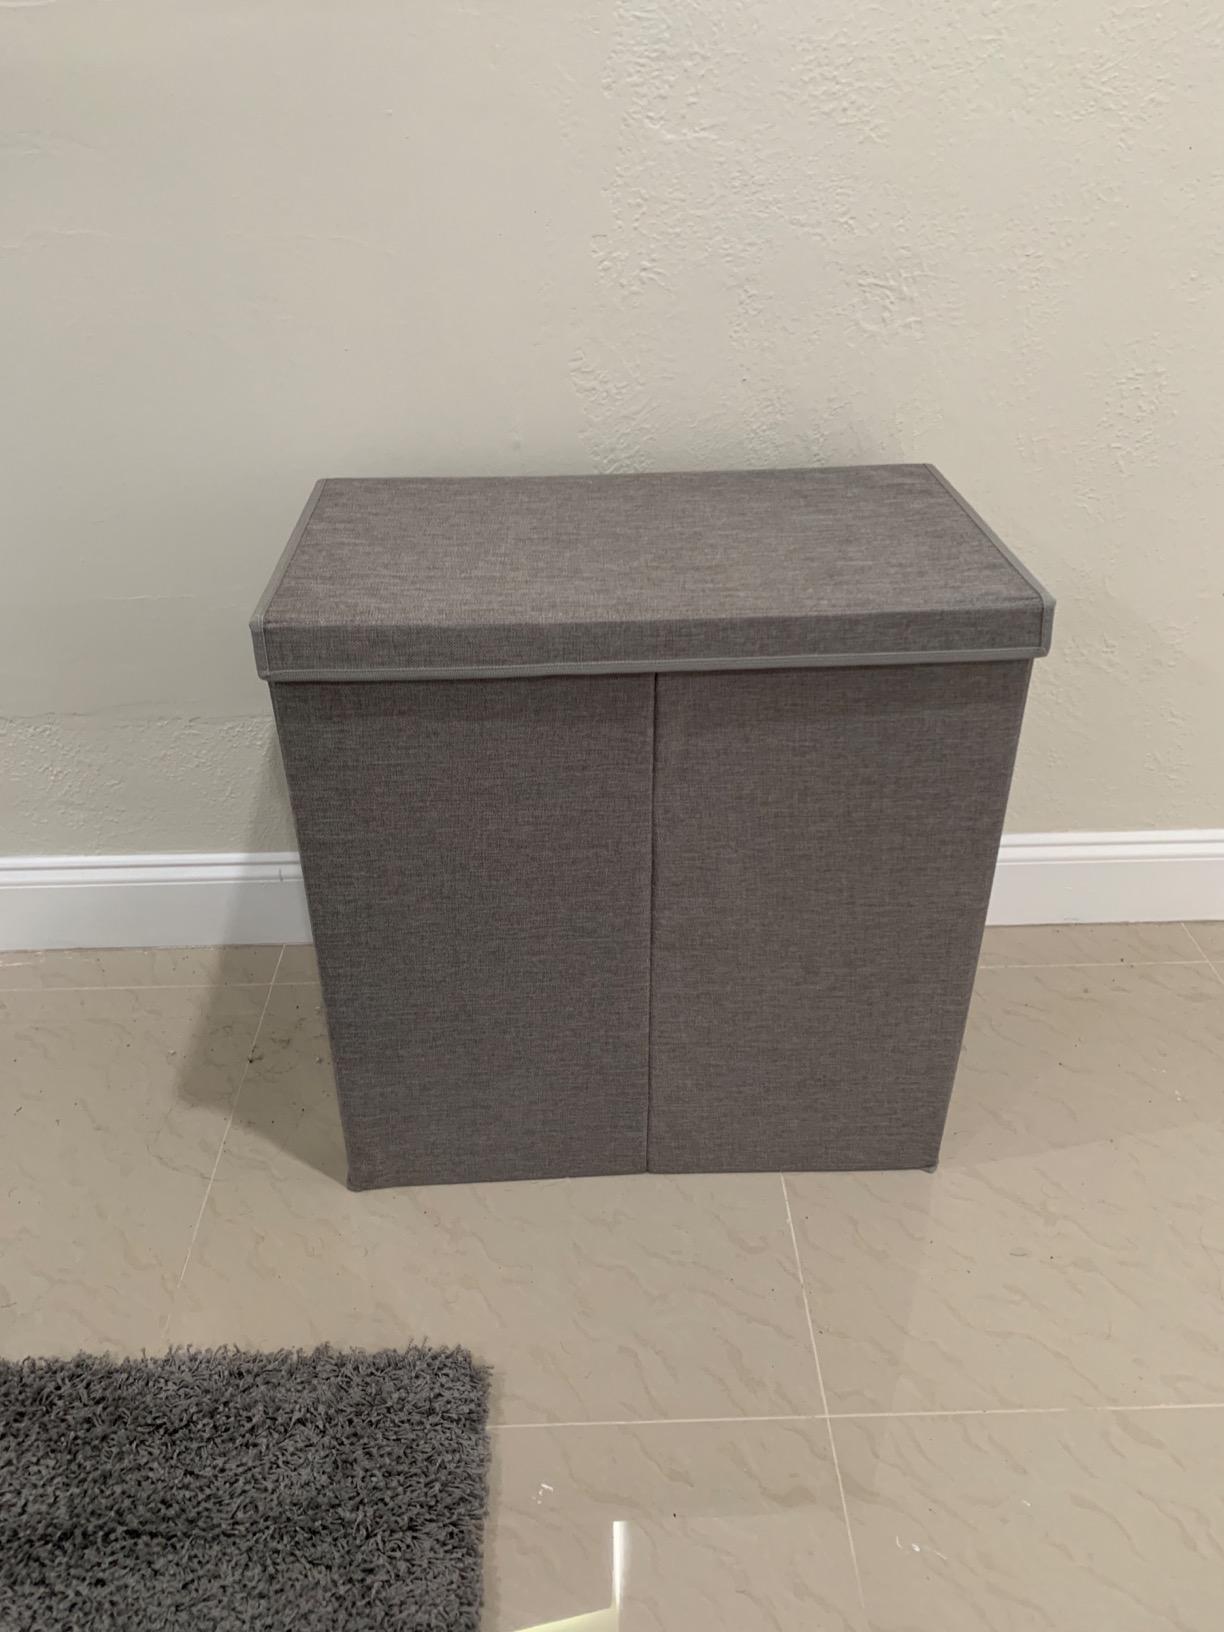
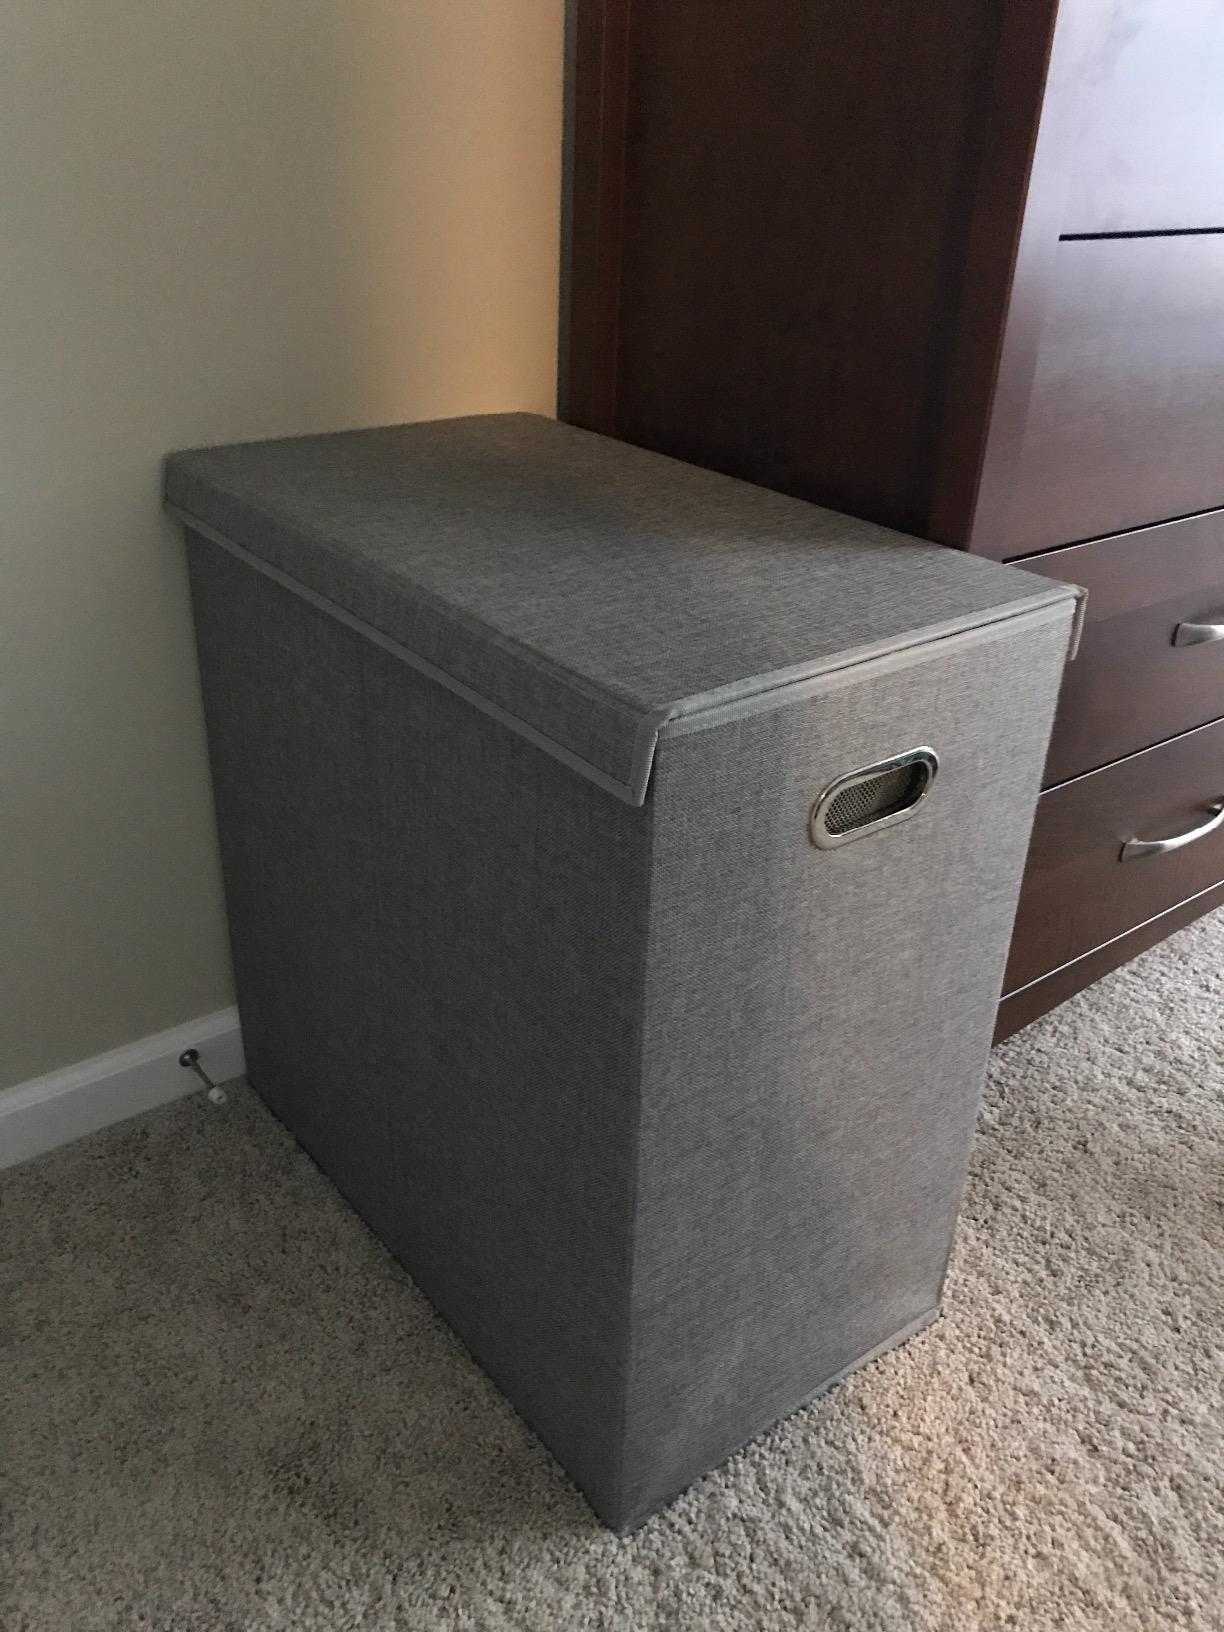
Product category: items_hamper
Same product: yes